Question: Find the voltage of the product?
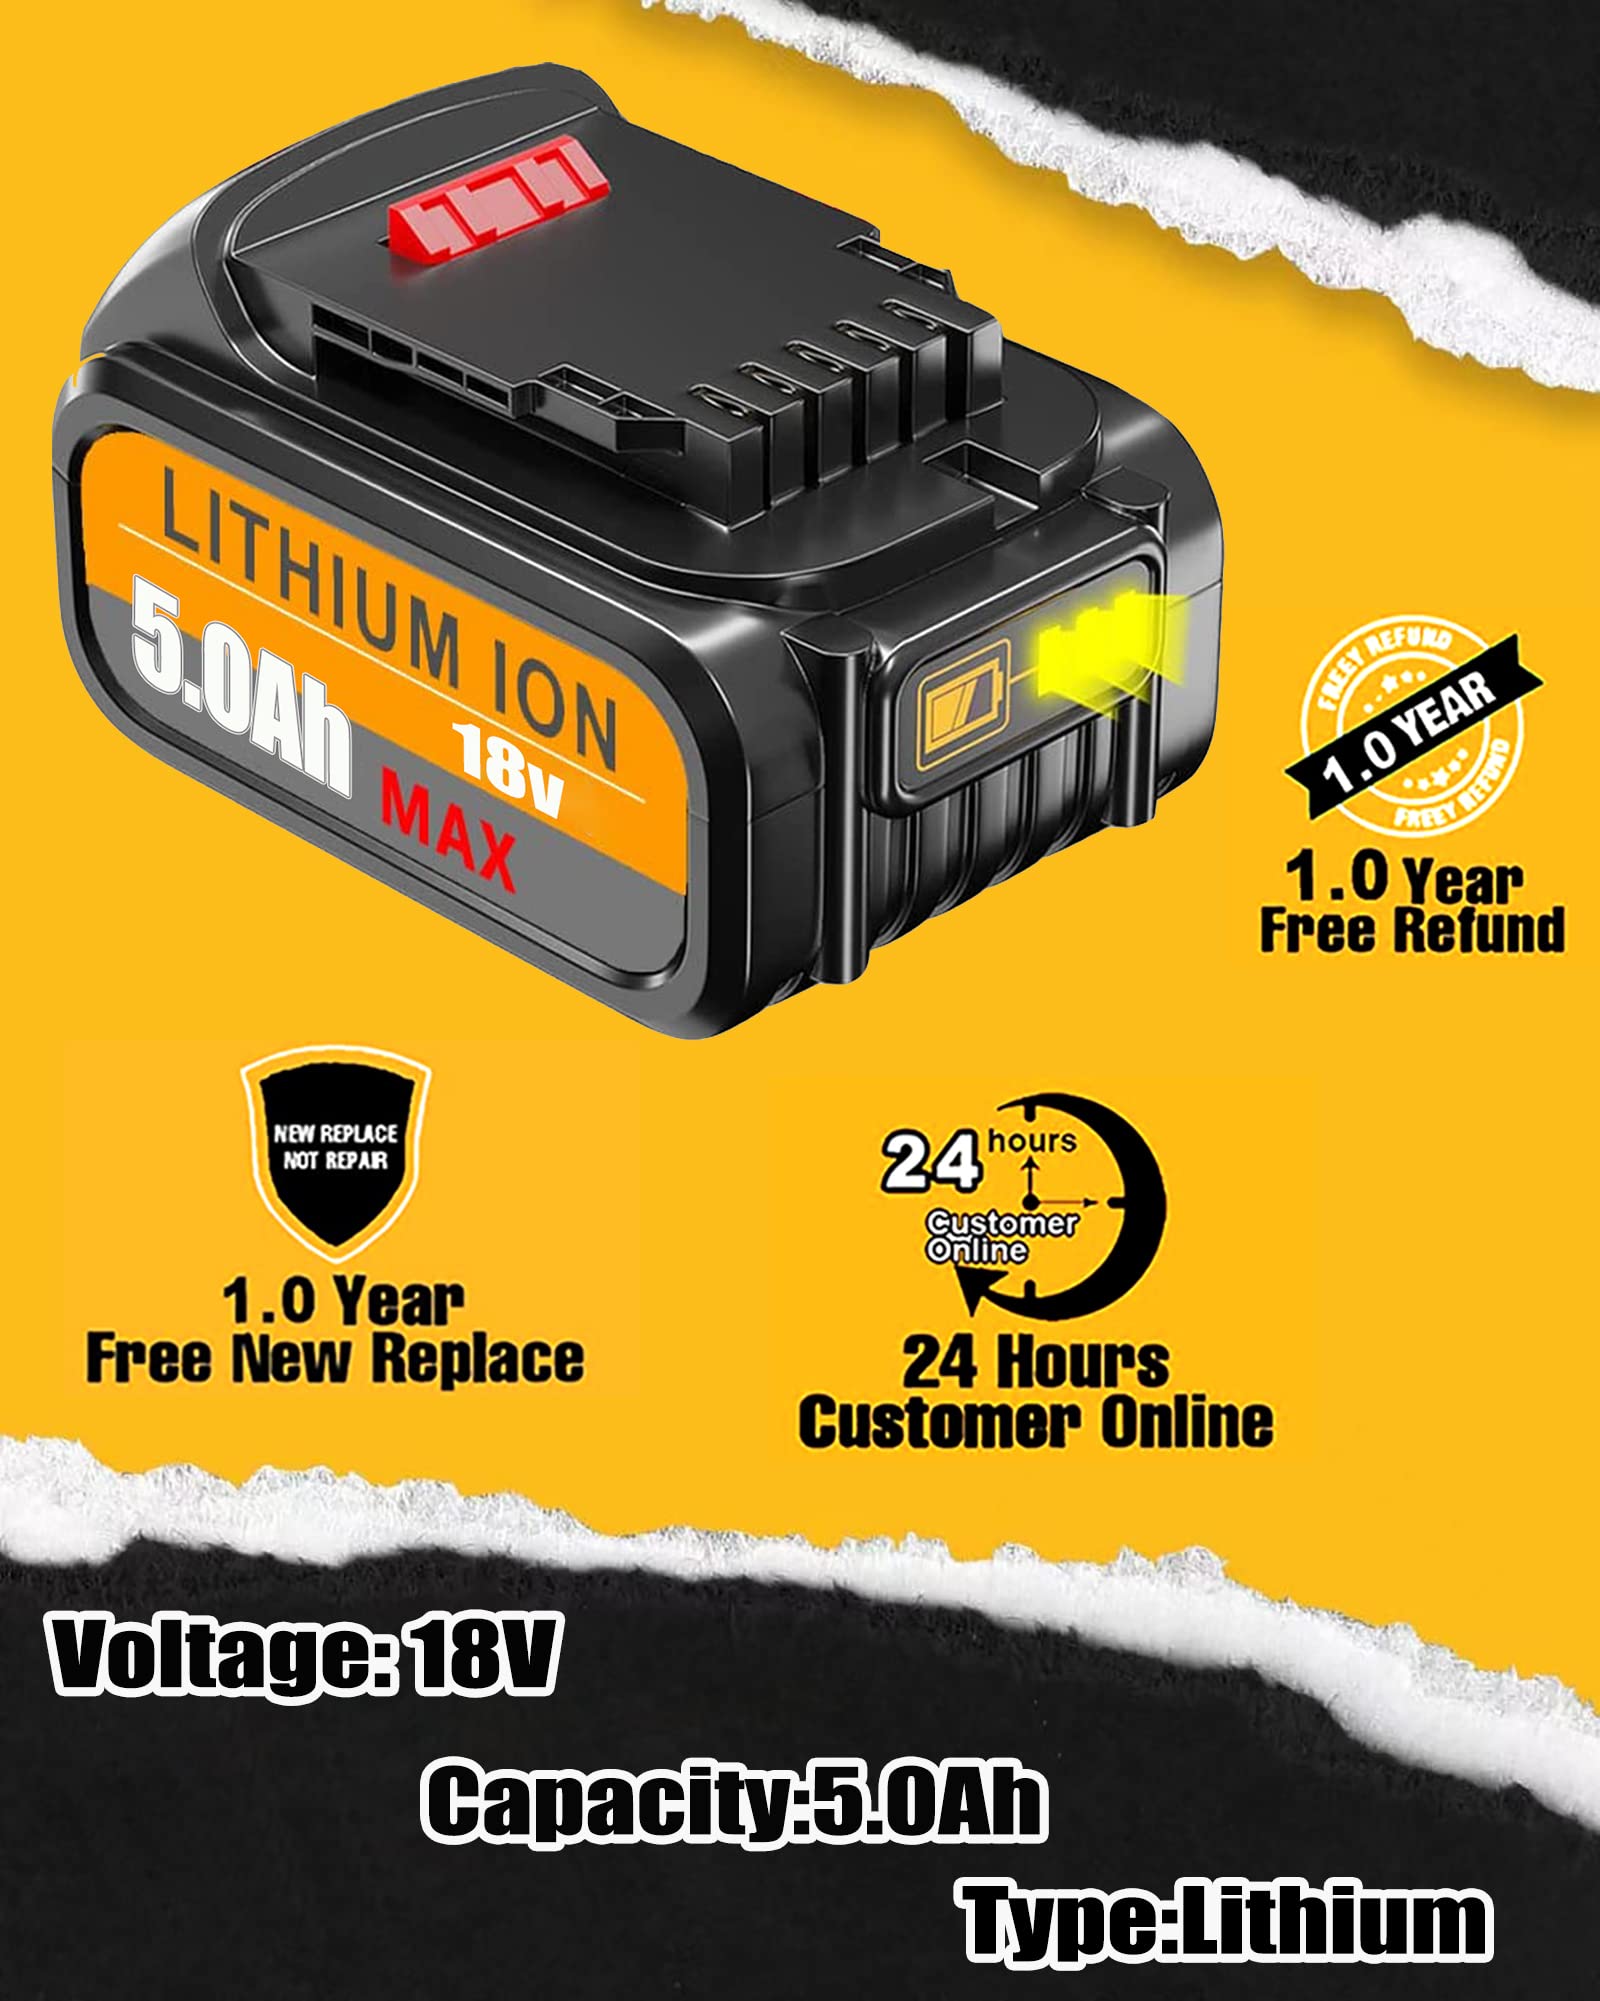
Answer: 18.0 volt